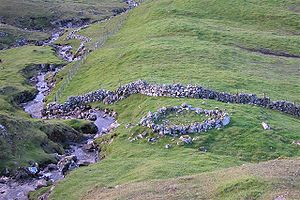
Víkarbyrgi / Historie
Víkarbyrgi er en forladt bygd på Suðuroys sydøstkyst, ved Víkarfjørður og nordvest for holmen Baglhólmur. Foruden Víkarbyrgi medregnes også Hamrabyrgi som en del af bygden. De to bygder, der kun adskilles af åen, blev lagt øde af pesten sóttin 1349 og var ubeboet, indtil omkring 1830.